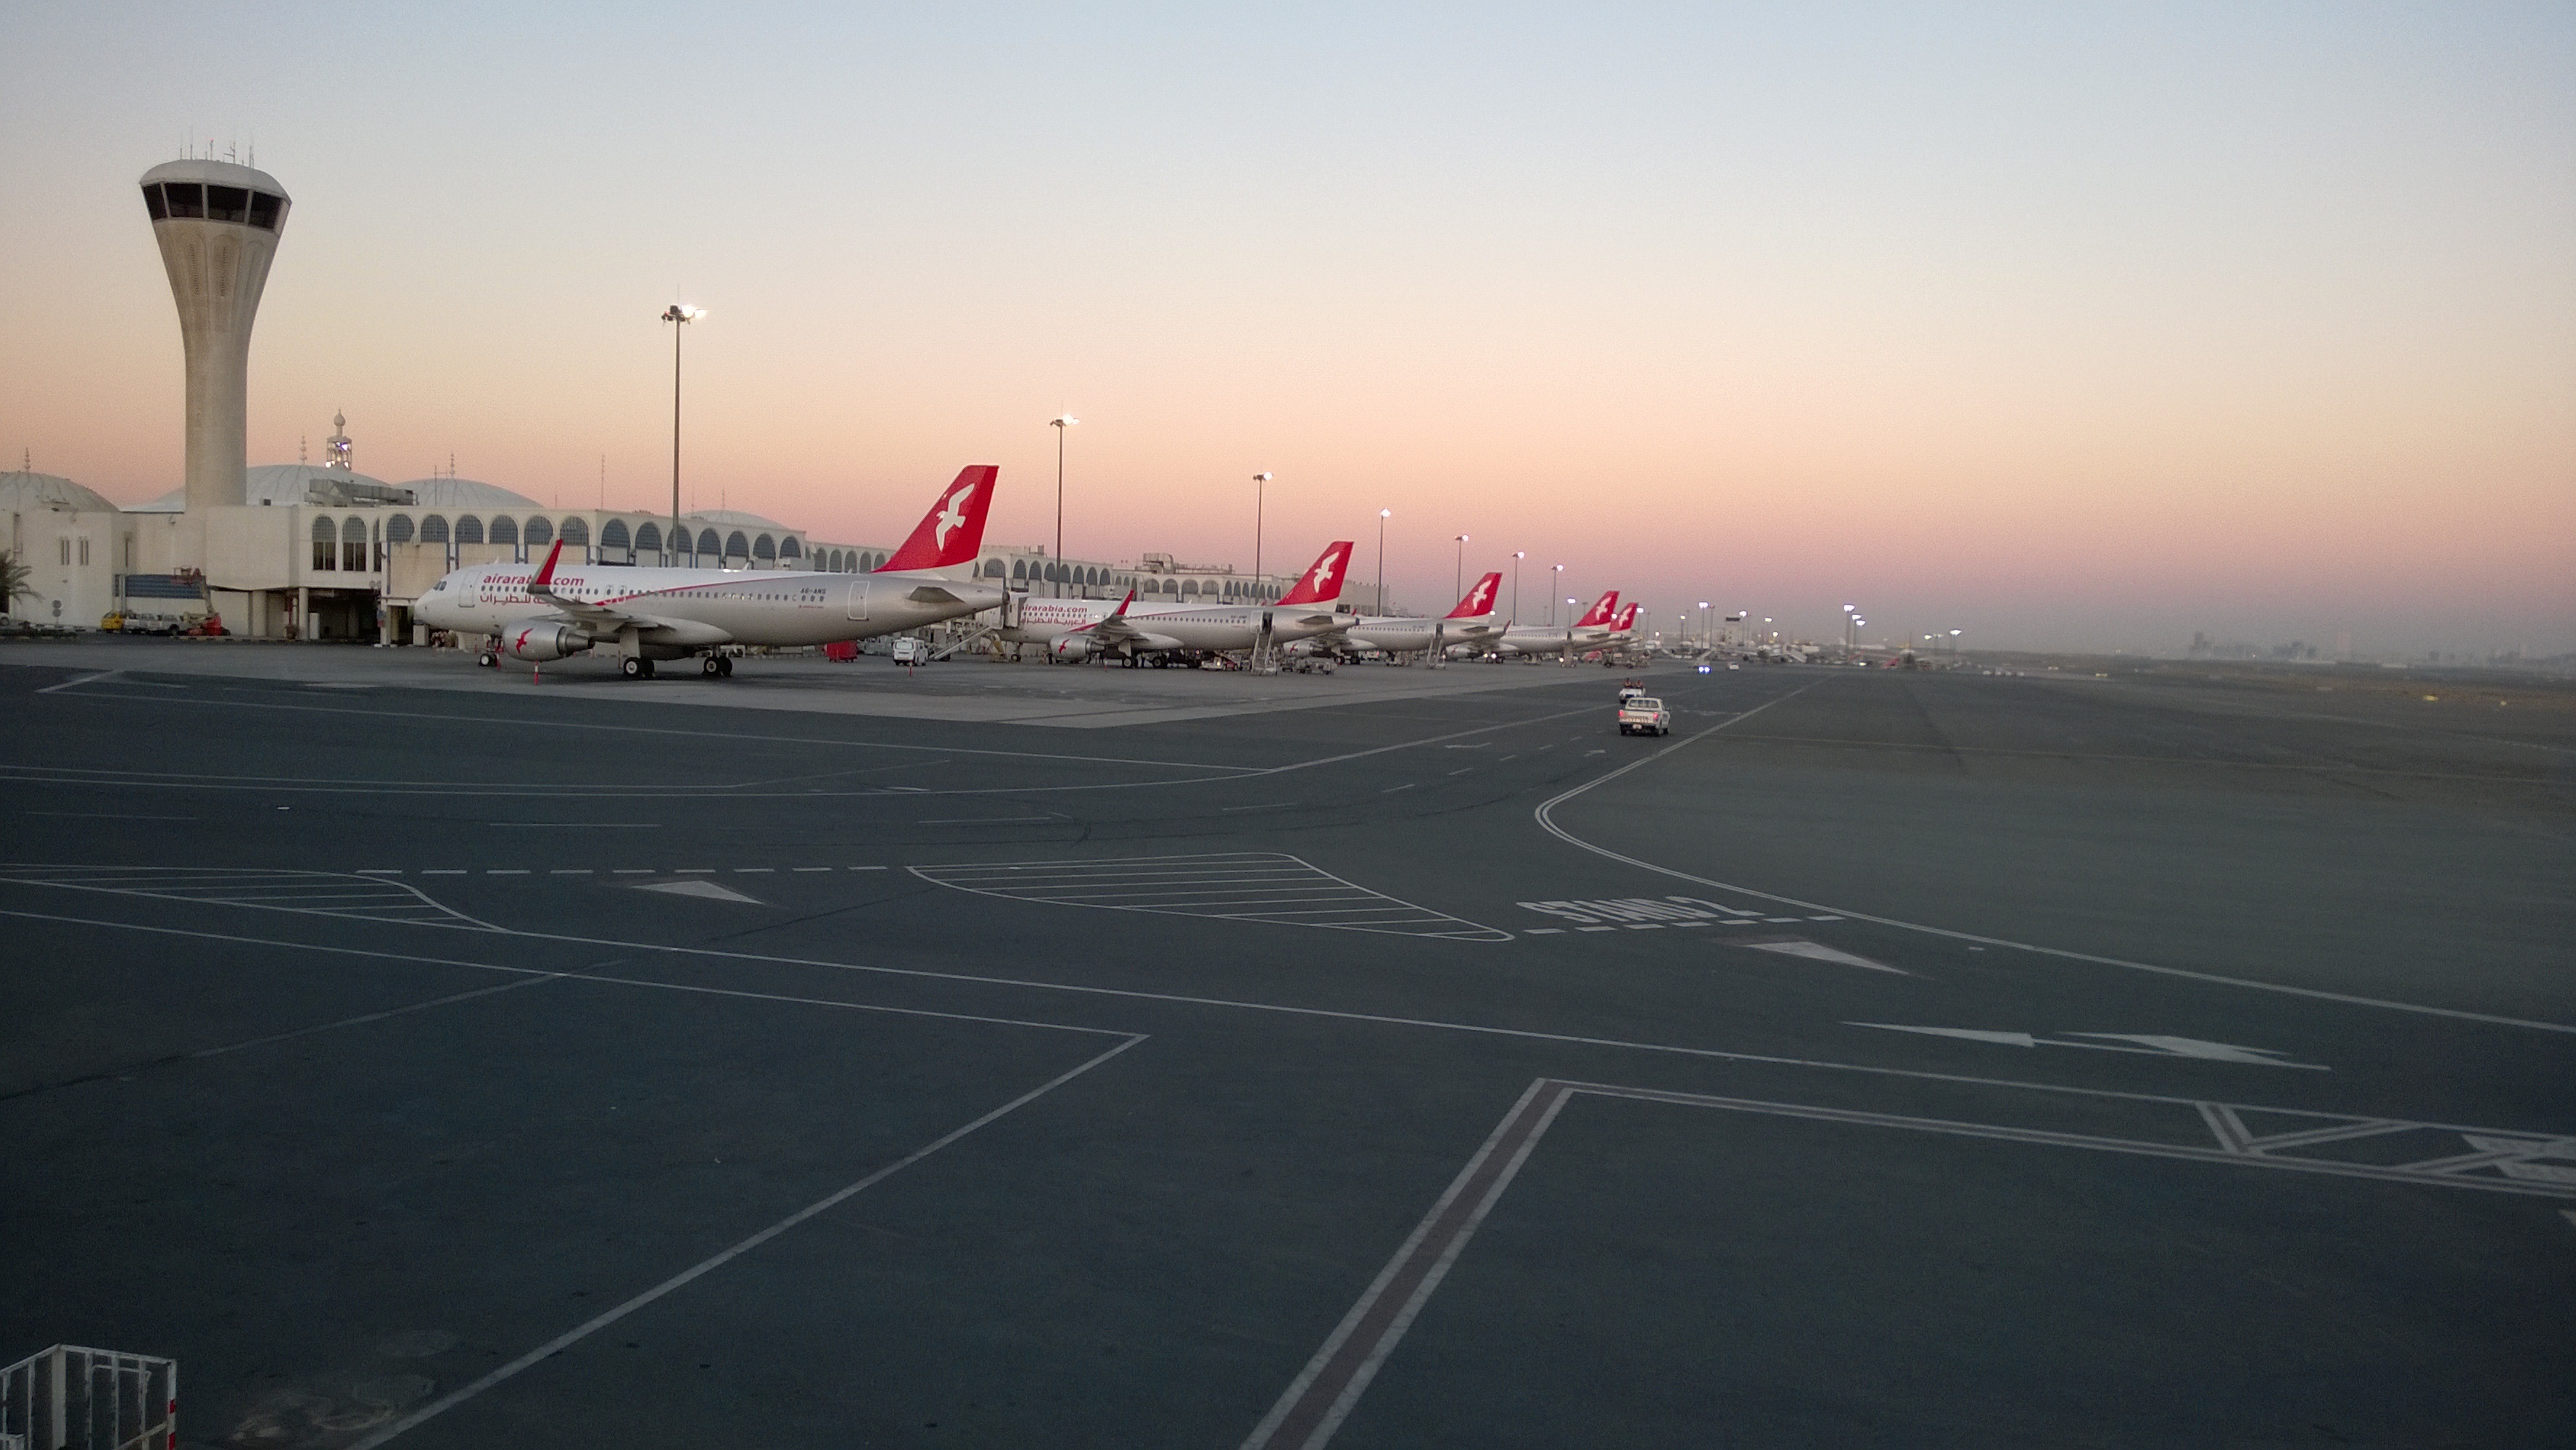
horizon, airport, airplane, aircraft, vehicle, airline, aviation, flight, infrastructure, airliner, runway, atmosphere of earth